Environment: real
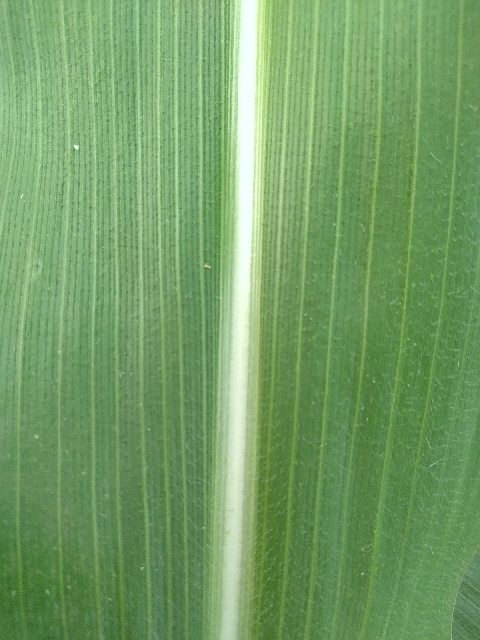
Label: healthy